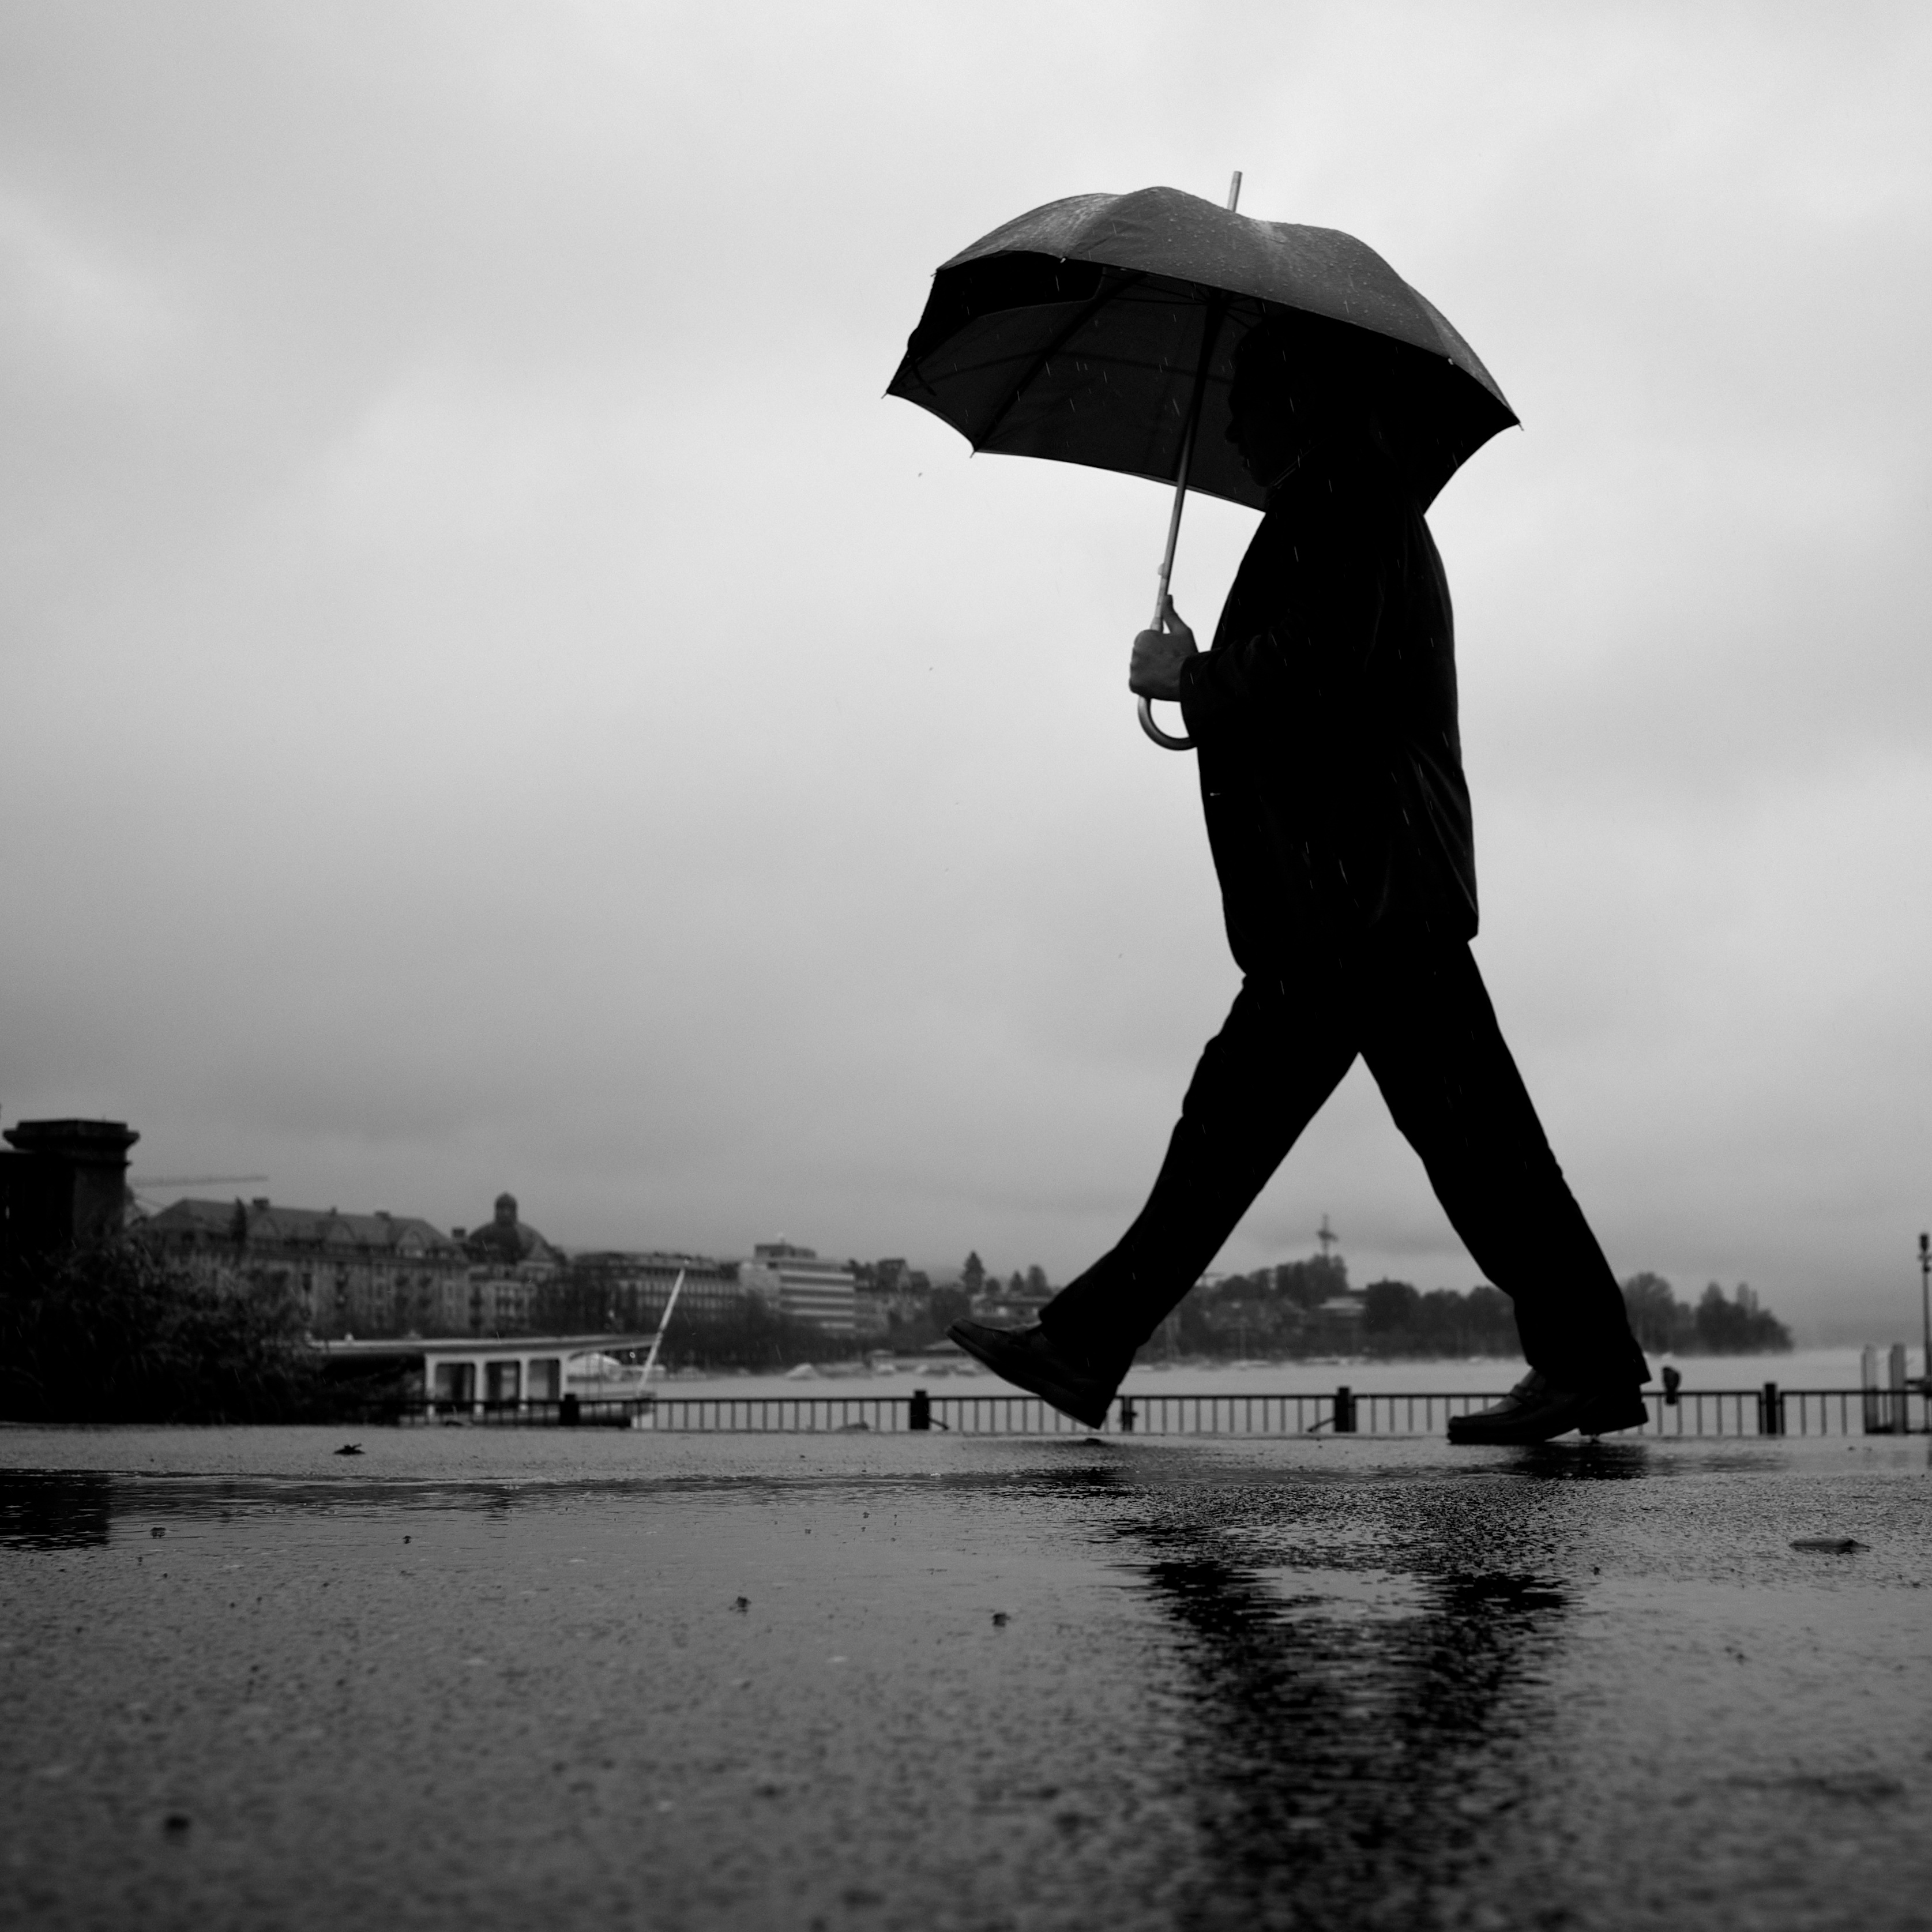
silhouette, black and white, white, street, photography, morning, rain, ebook, reflection, weather, training, black, monochrome, streetphotography, flickr, thomas, video, olympus, photograph, omd, fuji, leica, monochrom, leuthard, hcb, thomasleuthard, monochrome photography, film noir